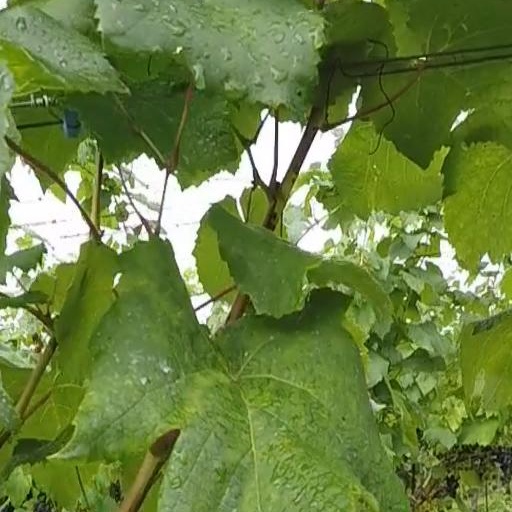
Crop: grape